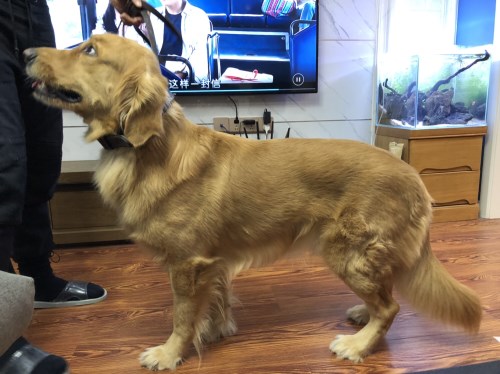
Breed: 5355-n000126-golden_retriever